Sky position (RA, Dec in degrees): 325.471, -0.4009
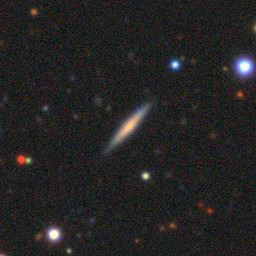
Galaxy morphology: Edge-on Galaxies without Bulge